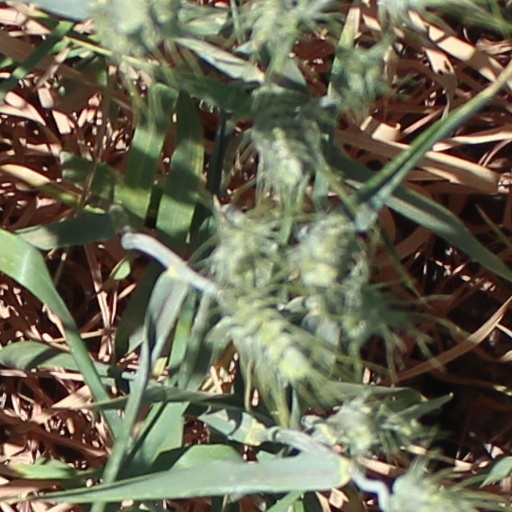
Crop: wheat